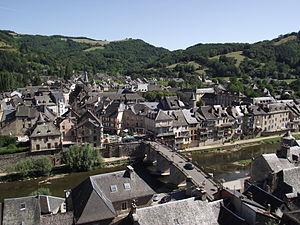
Saint Geniez d'Olt (Aveyron)
Saint Geniez d'Olt et d'Aubrac est, depuis le 1ᵉʳ janvier 2016, une commune nouvelle française située dans le département de l'Aveyron en région Occitanie.
Saint-Geniez-d'Olt est une ancienne commune française située dans le département de l'Aveyron, en région Occitanie, devenue, le 1ᵉʳ janvier 2016, une commune déléguée de la commune nouvelle du Saint-Geniez-d'Olt-et-d'Aubrac.